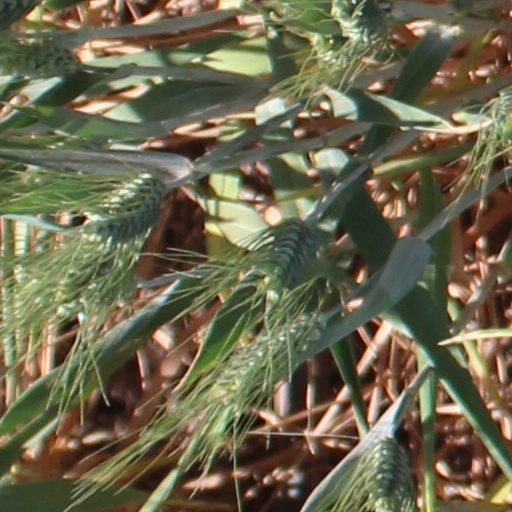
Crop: wheat